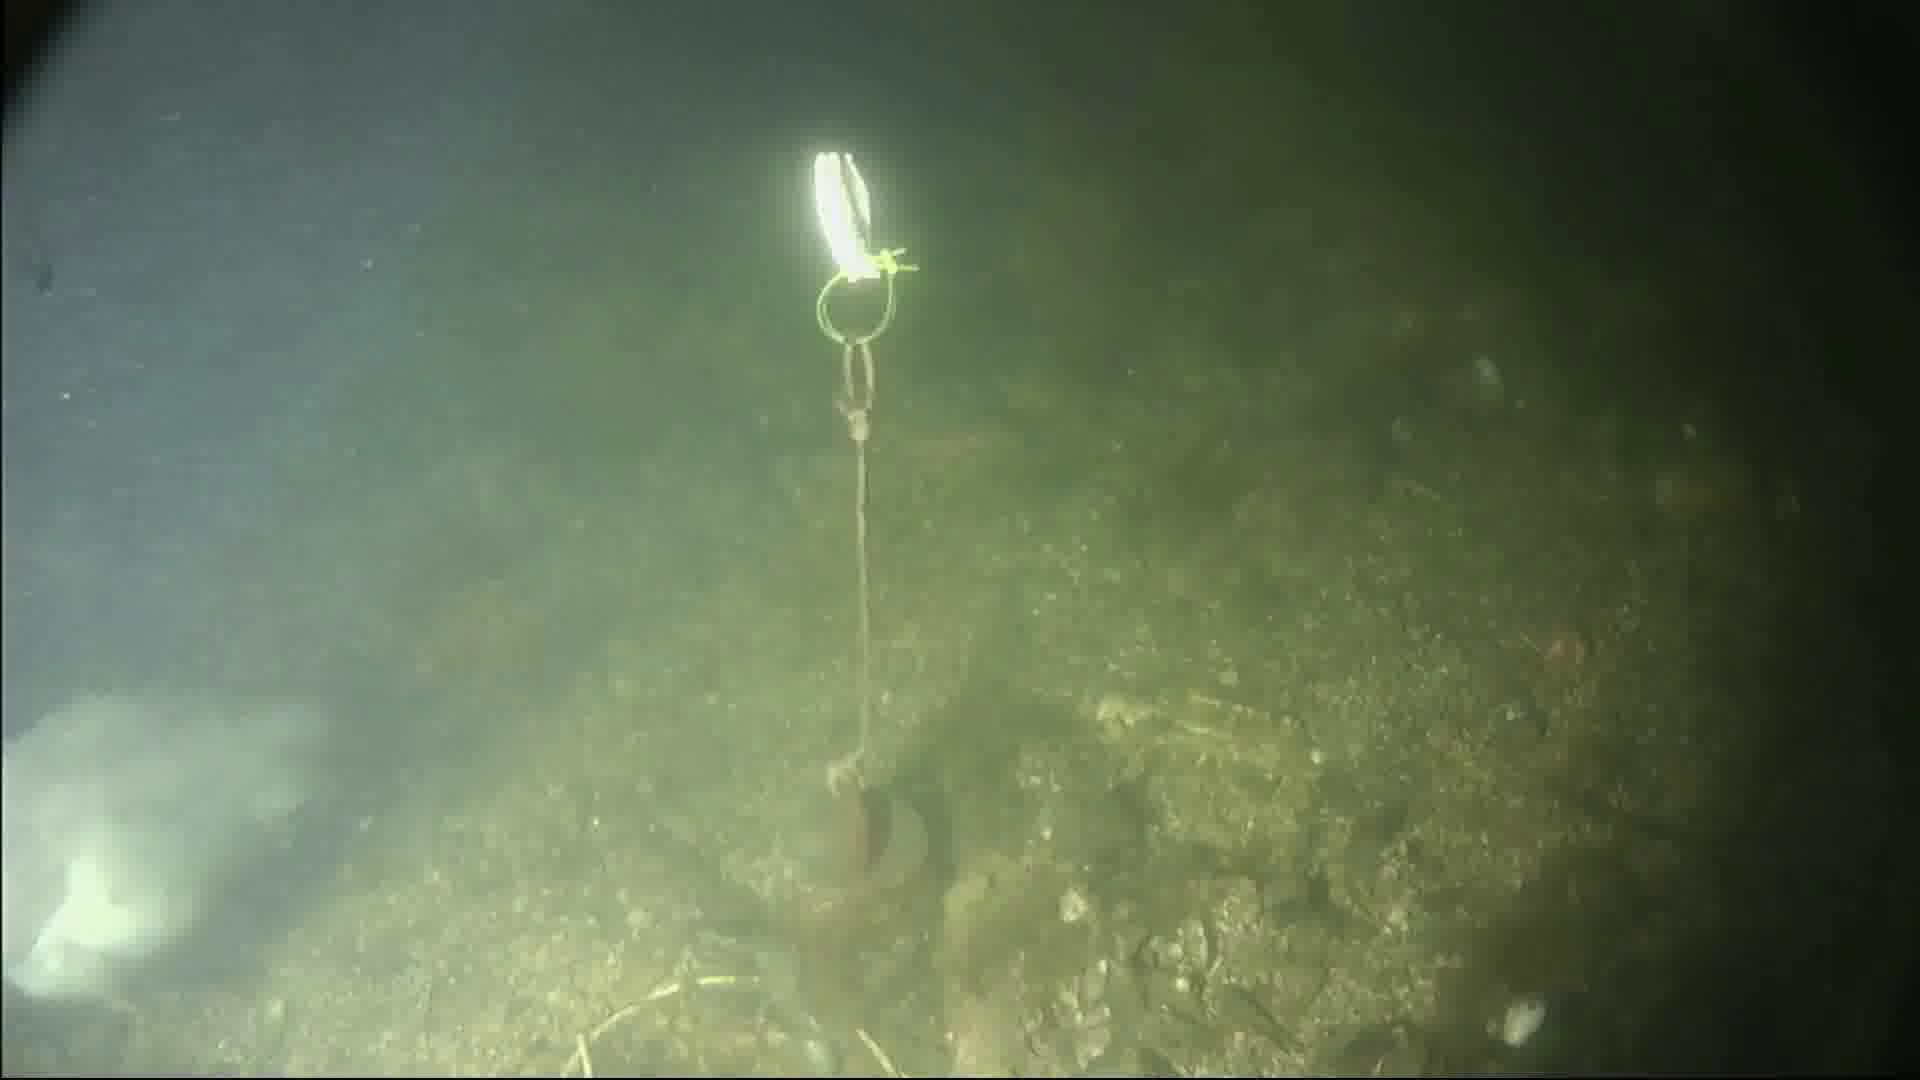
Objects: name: fish